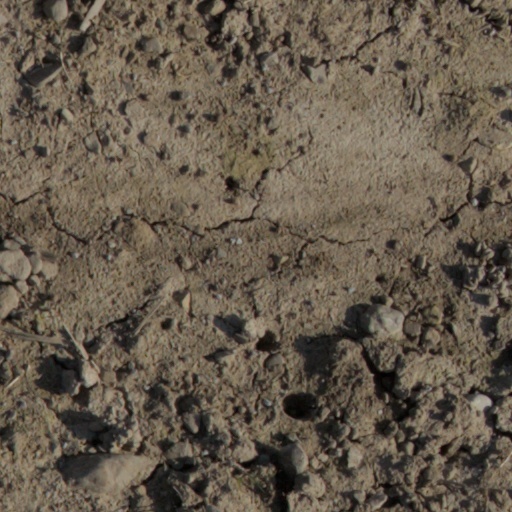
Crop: wheat